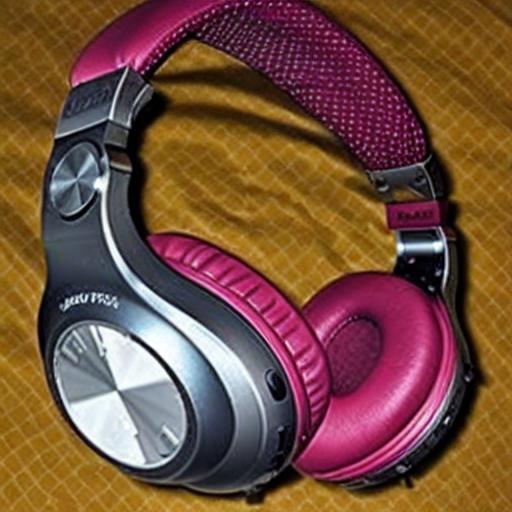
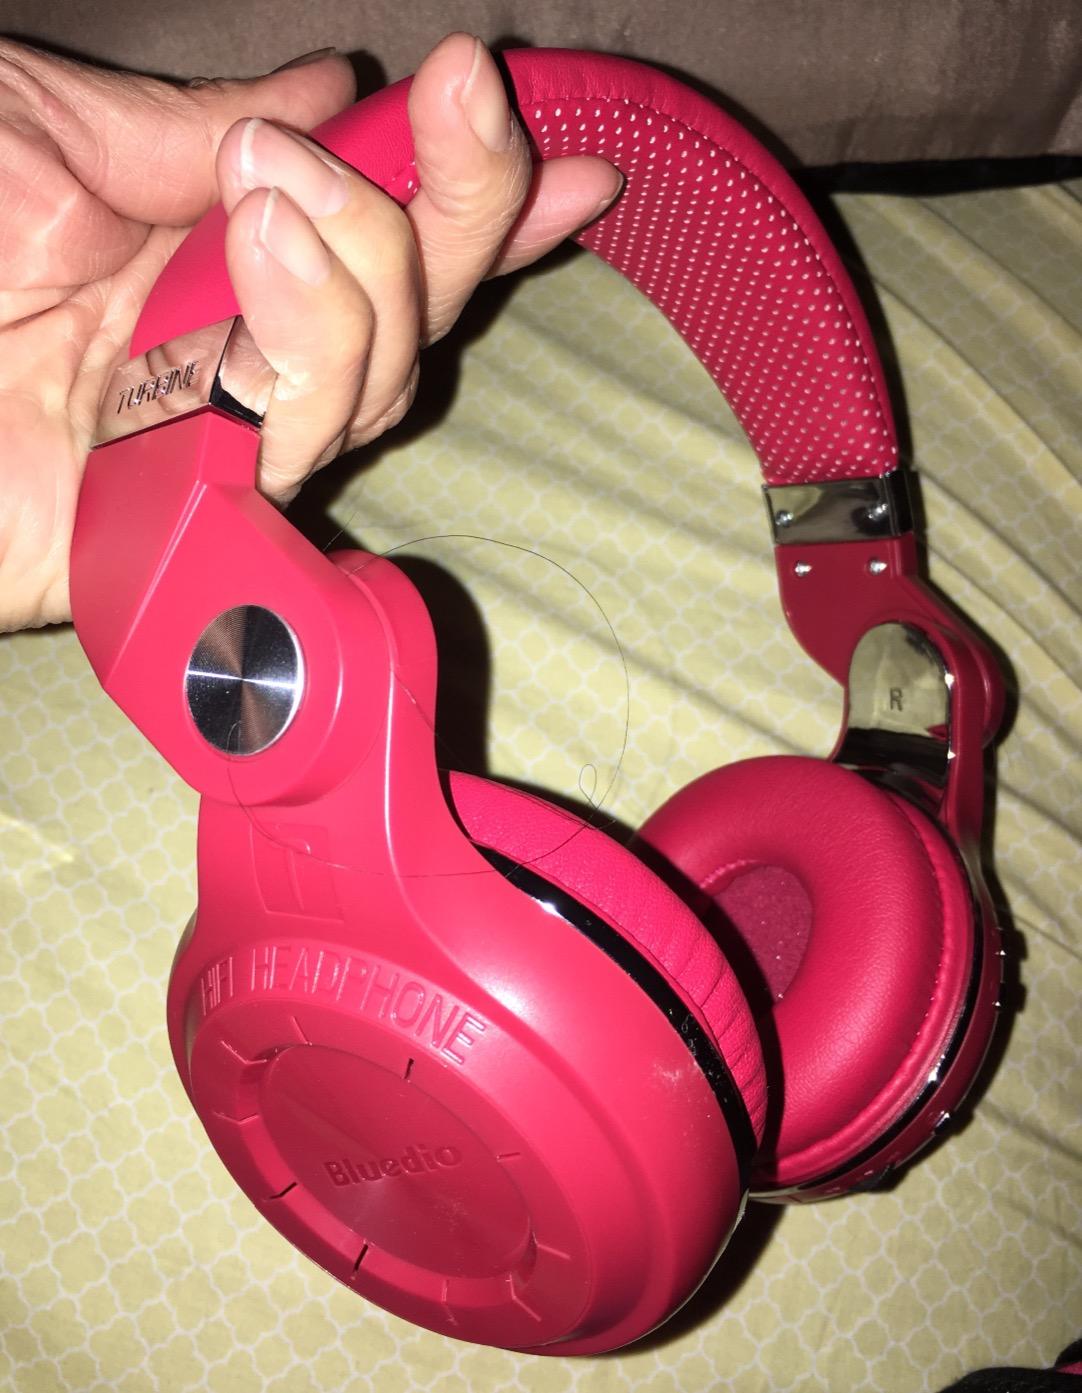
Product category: headphones
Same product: no